Jack Williamson

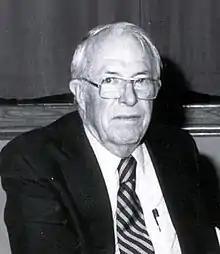

John Stewart Williamson (April 29, 1908 – November 10, 2006) was an American science fiction writer, one of several called the "Dean of Science Fiction". He is also credited with one of the first uses of the term "genetic engineering". Early in his career he sometimes used the pseudonyms Will Stewart and Nils O. Sonderlund.